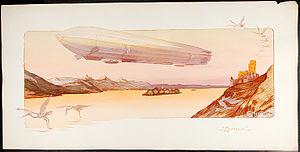
Un zeppelin est un aérostat de type dirigeable rigide, de fabrication allemande ; dans la langue usuelle, le mot « zeppelin » peut désigner, par extension, n’importe quel type de ballon dirigeable. C'est le comte allemand Ferdinand von Zeppelin qui en commence la construction à la fin du XIXᵉ siècle.